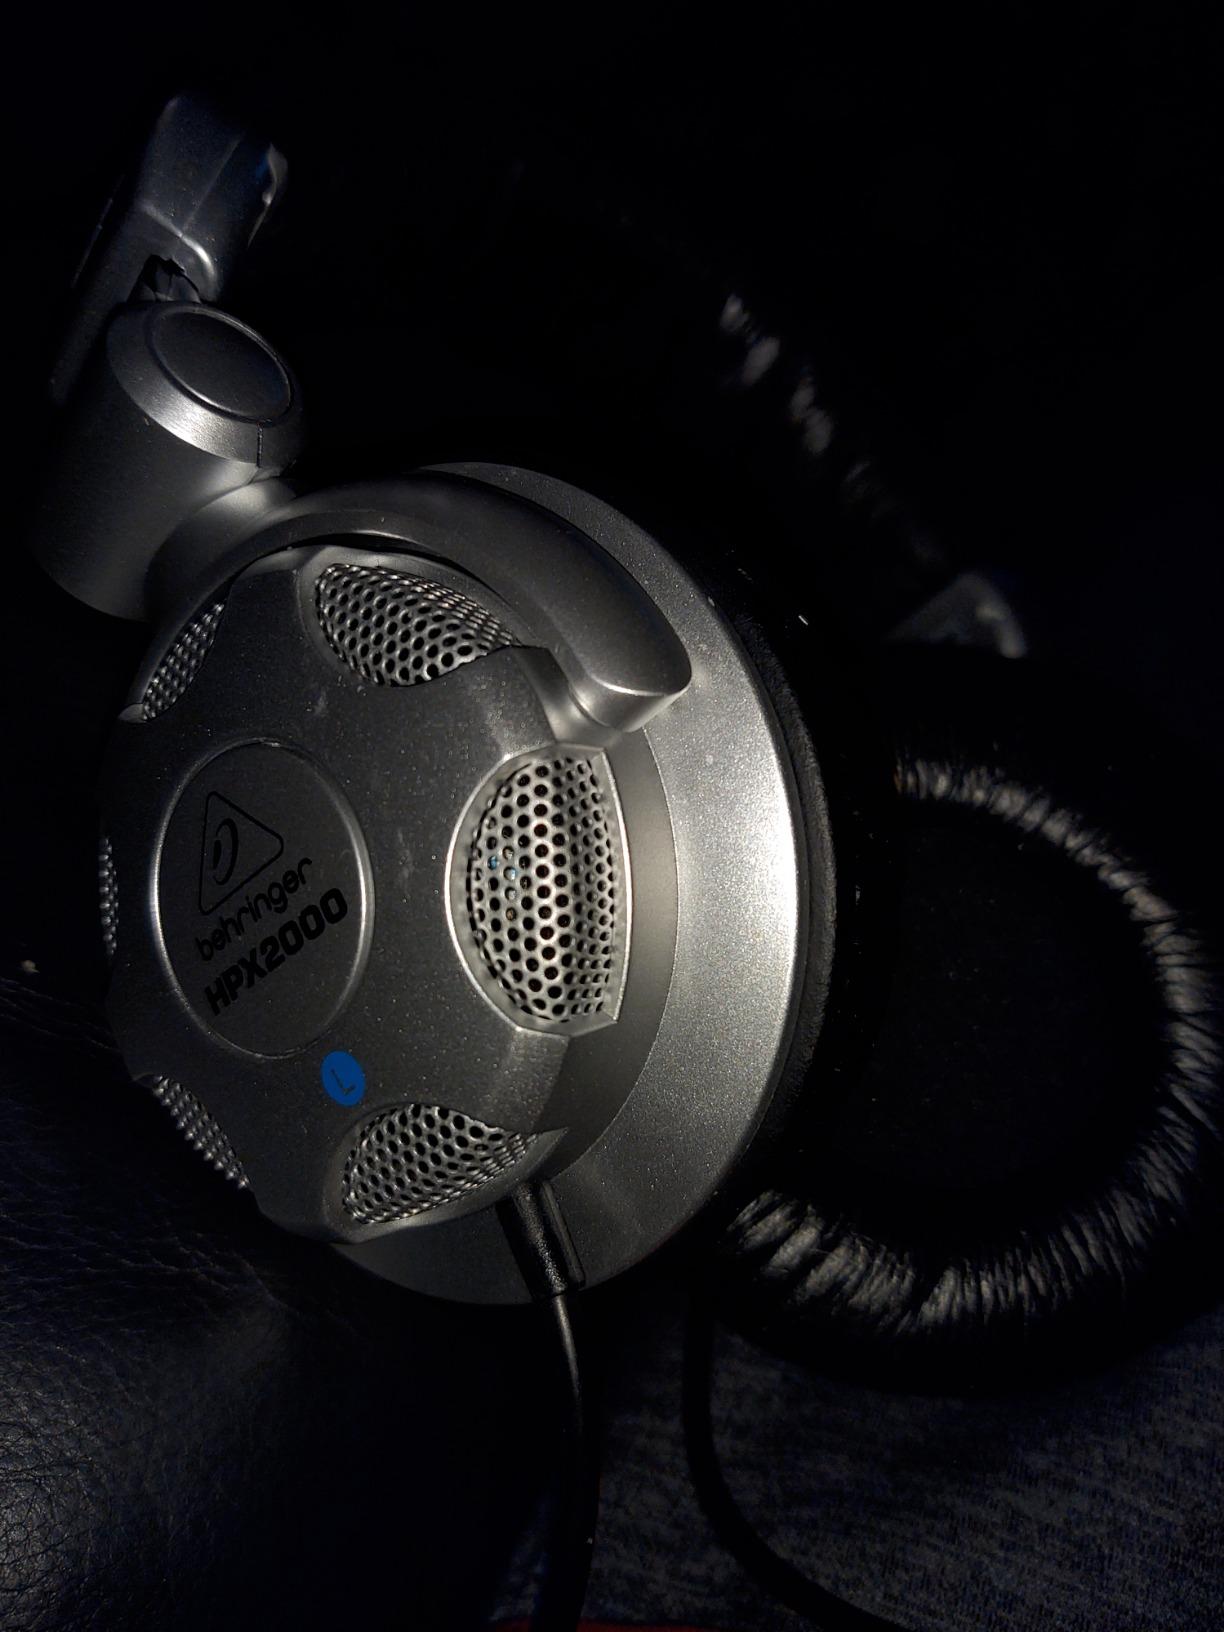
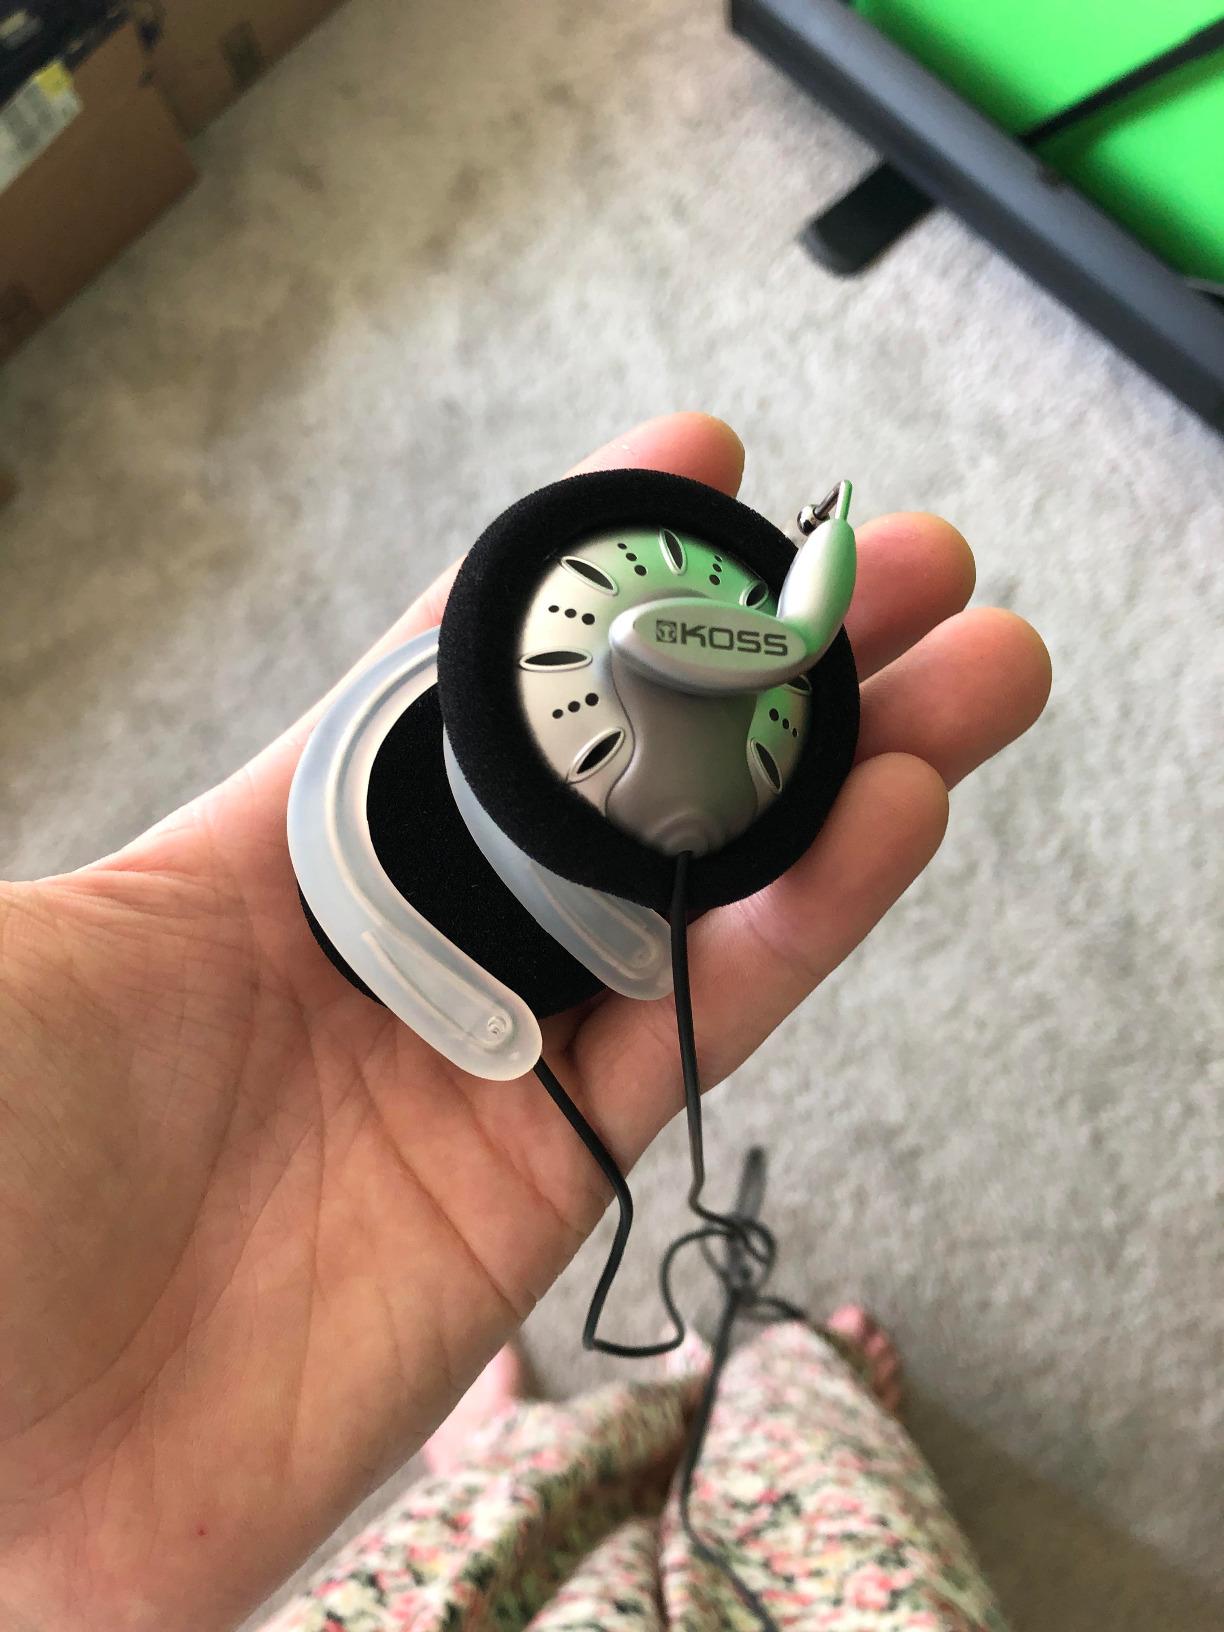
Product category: headphones
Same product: no